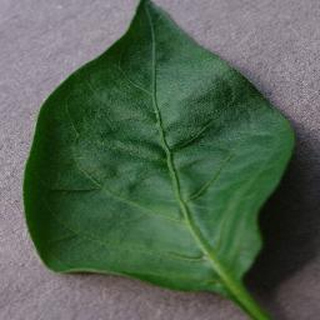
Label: healthy_bell_pepper